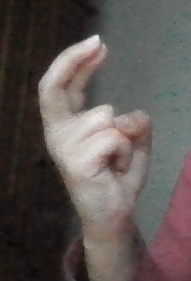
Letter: zay